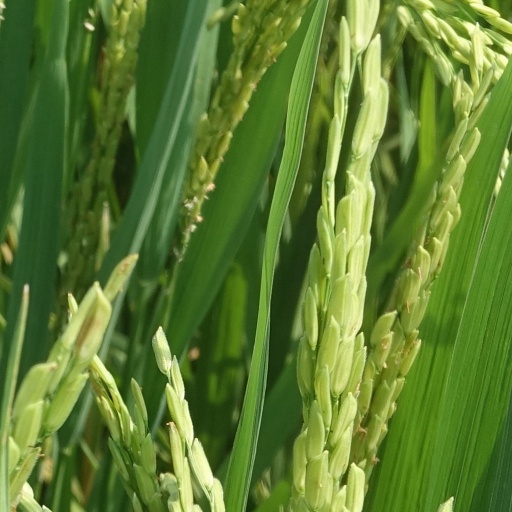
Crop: rice